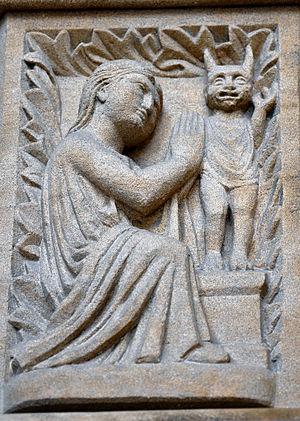
Cathédrale Saint-Etienne de Metz, le Portail de la Vierge. Détail: l'adoration des idoles.